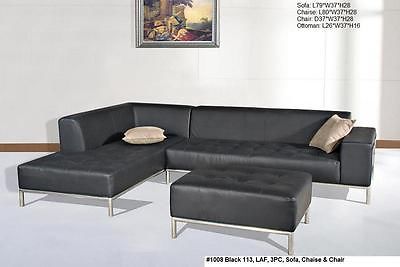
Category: sofa